Grapevine Fires

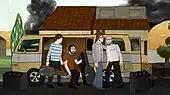
The band members' cameo in the video.

The video of the song is animated and created by Walter Robot. It features a semi-literal interpretation of the lyrics by showing a wildfire and its effect on the lives of the people in the video. The band members make a cameo appearance loading a van. The visual interpretation of the song in the video leaves out the imagery of the second verse of the song.